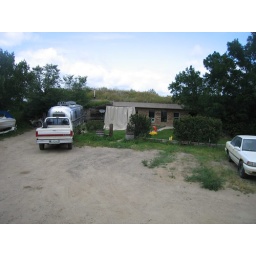
Under ground house in regina beach